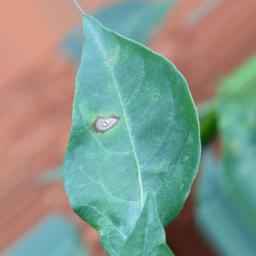
Label: cercospora